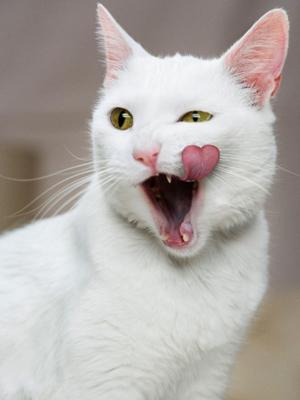
回答: ☆3つつけると幸せになれるんだぜ